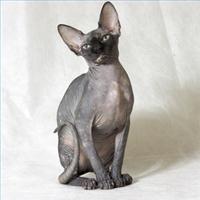
Sphynx